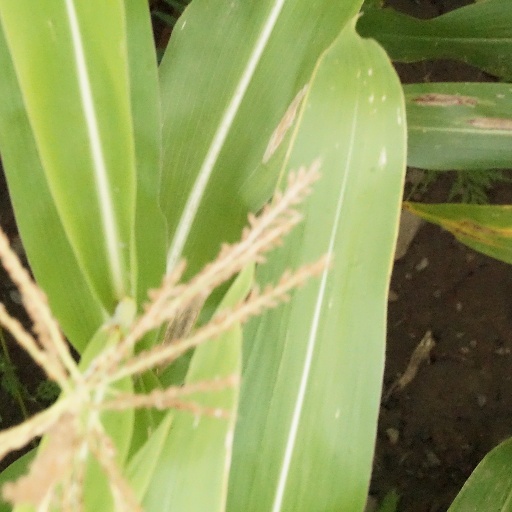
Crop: maize; corn